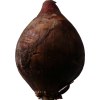
Label: red_onion